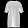
Label: Dress